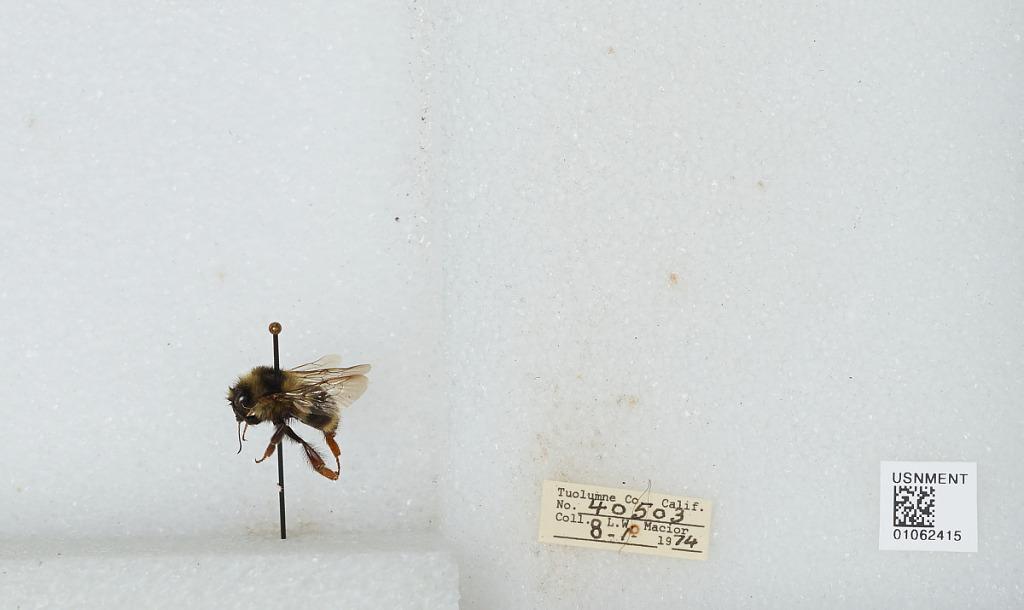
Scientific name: Bombus bifarius nearcticus
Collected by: L. Macior
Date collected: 1974-8-1
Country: United States
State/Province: California
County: Tuolumne
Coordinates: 38.02, -119.93